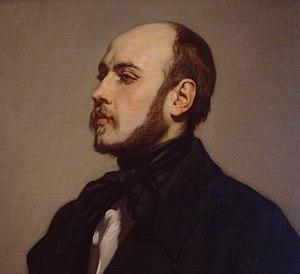
Thomas Couture, Portrait de M. [Léon] Ohnet, huile sur toile. Tableau exposé au Salon de 1841. Donné en 1920 à la ville de Paris par Lucien Morane, gendre de Georges Ohnet (fils de Léon).
Léon Ohnet, né à Paris le 26 mai 1813 et mort dans cette même ville le 30 juin 1874, est un architecte et homme politique français du XIXᵉ siècle.